Israel at the 2016 Summer Olympics

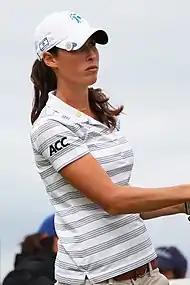
Laetitia Beck in the final practice round of 2013 Ricoh Women's British Open

Israel entered one golfer into the Olympic tournament. Laetitia Beck (world no. 237) qualified directly among the top 60 eligible players for the women's event based on the International Golf Federation (IGF) World Rankings as of 11 July 2016. This marked the first time Israel sent a golfer to the Olympics. Due to Israel's inexperience representing golf athletes, Beck was required to procure all of her equipment to prepare for Rio, such as her uniform and hats. Israel's Olympic committee reimbursed her for the equipment. On the topic of representing Israel at the Olympics, Beck said "I think it's because of what my grandparents had to go through, not just my grandparents but everyone during World War II, all the Jewish people during World War II and the holocaust, that obviously brings me anger, but i think what i'm trying to do is bring the anger and try to do something meaningful." Beck finished tied for 31st with a score of two over par. Her best round was the third round, where she was tied for 13th place.